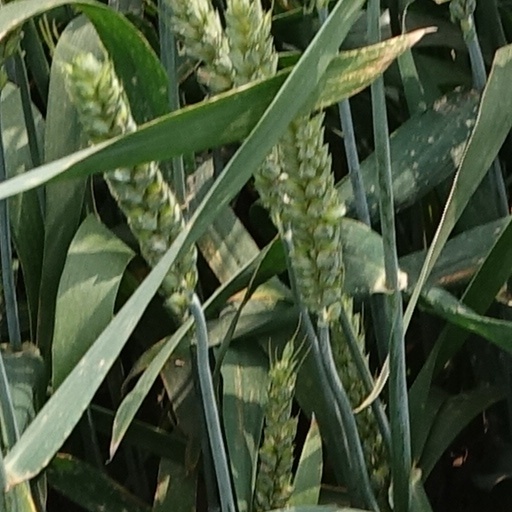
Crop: wheat